Elizabeth Drew

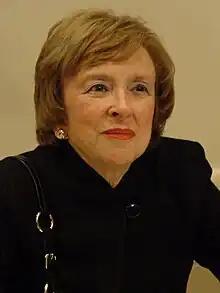
Drew in 2008

Elizabeth Drew (born November 16, 1935) is an American political journalist and author.